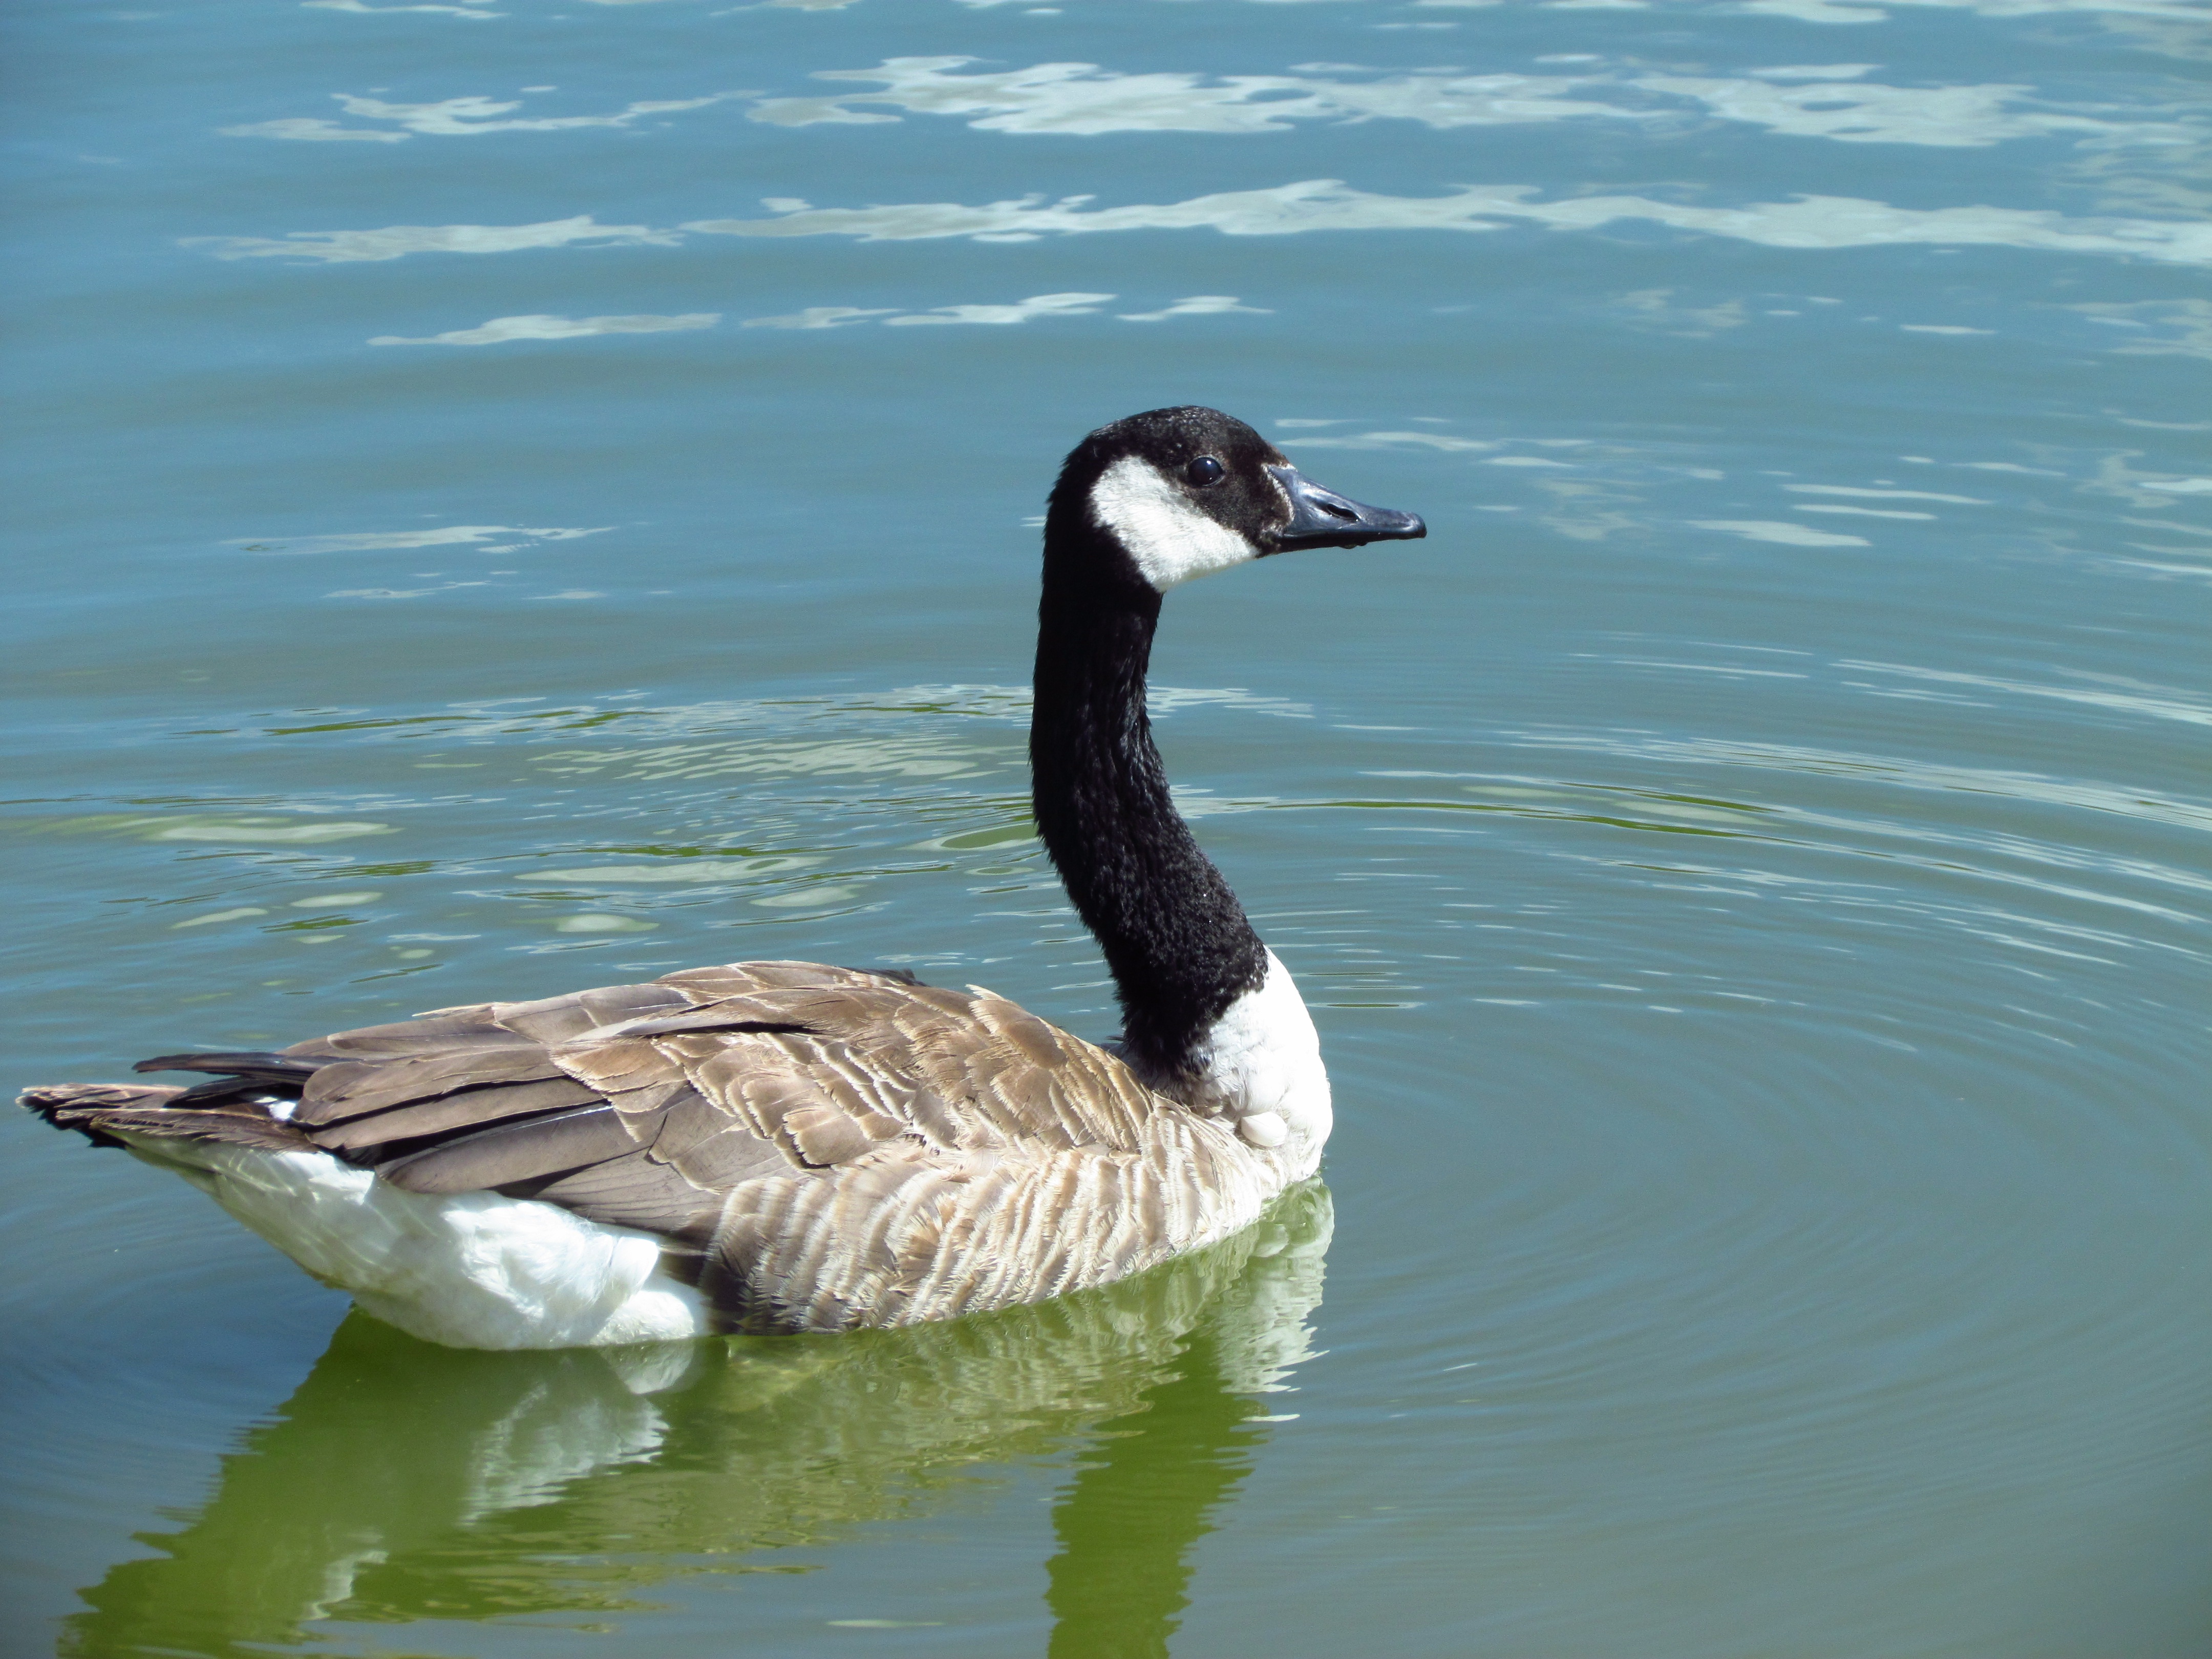
water, bird, wing, lake, wildlife, green, beak, natural, fauna, swan, goose, vertebrate, waterfowl, water bird, black swan, ducks geese and swans, seaduck